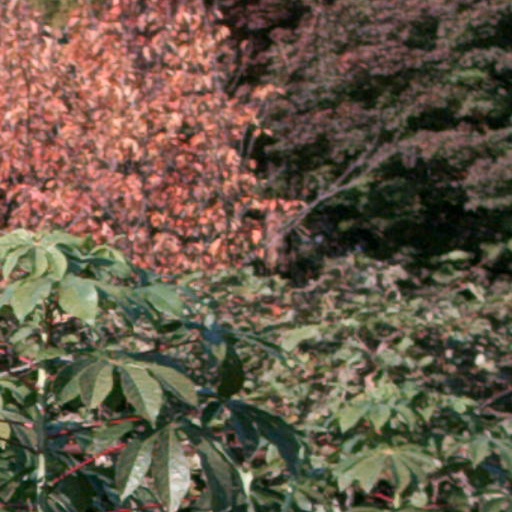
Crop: cassava